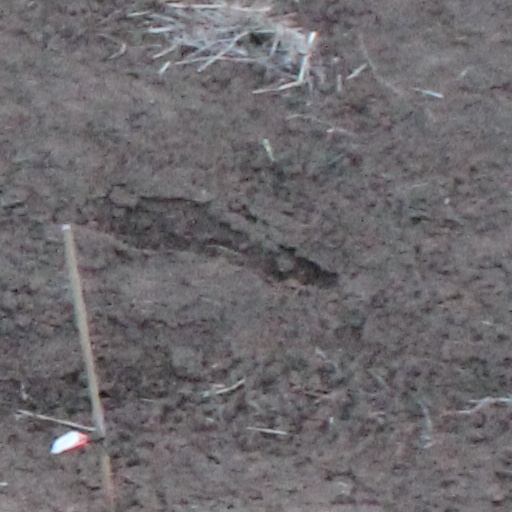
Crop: wheat